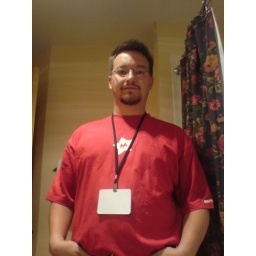
So as not to lose a developer in the mountains, dress them in bright red with a star